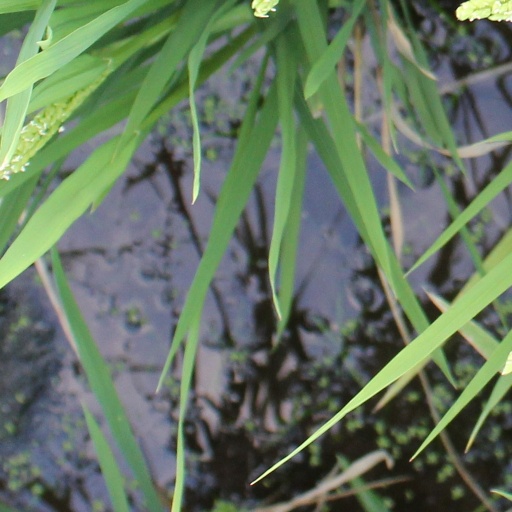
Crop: rice